Crescent Valley, Nevada

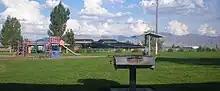
Crescent Valley, September 2009

The park in Crescent Valley is a small area consisting of two pavilions, a large area for picnicking complete with barbecues, a bathroom, a baseball field for the CVES youth baseball teams, a playground, a basketball court, and a horseshoe tossing area.